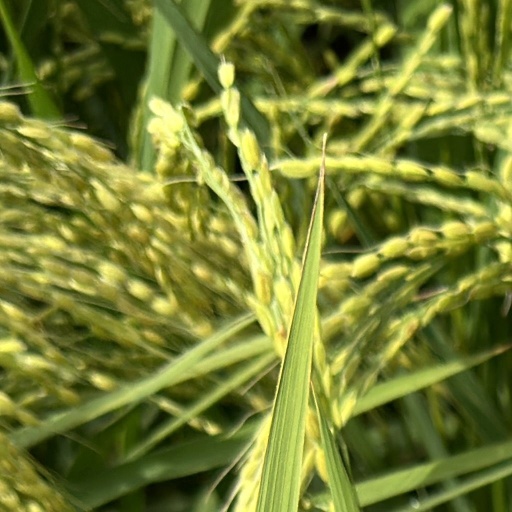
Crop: rice